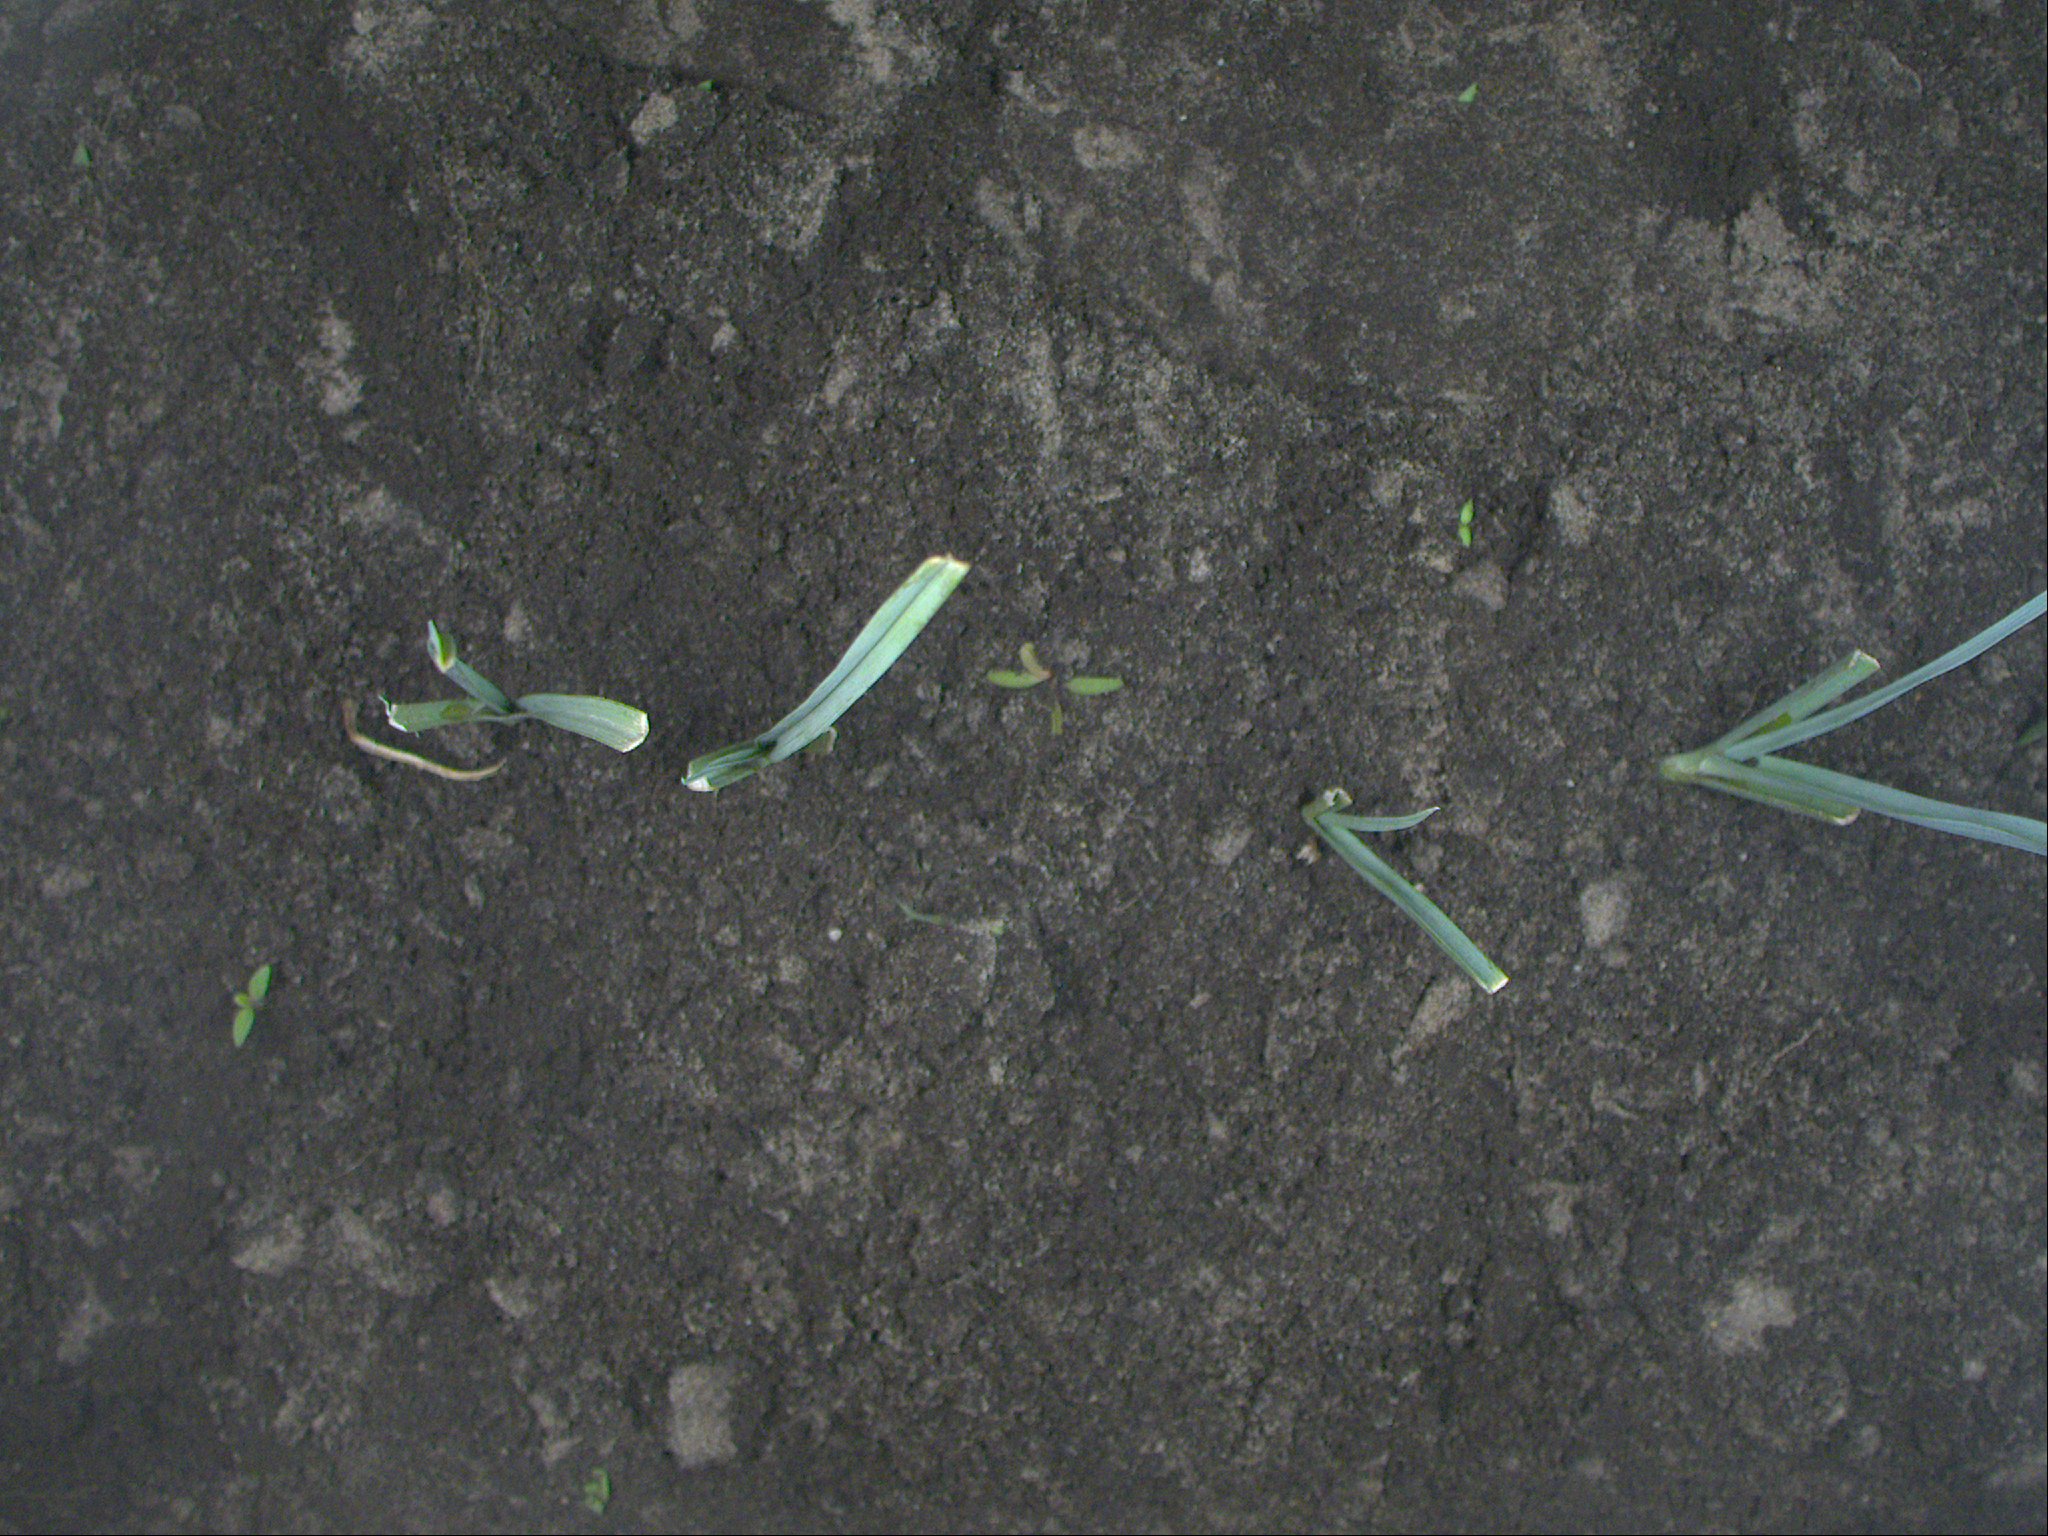
Crop: leek
Objects: leek, leek, leek, leek, stem_leek, stem_leek, stem_leek, stem_leek